Chilika Lake

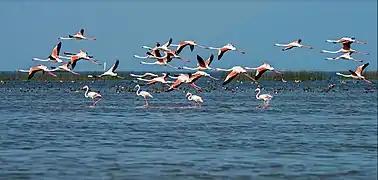
Migratory birds at Chilika lake

The ecological richness of the lake is of value in preserving the genetic diversity because of the multiplicity of its habitat, flora and fauna (see photo gallery). The Zoological Survey of India (ZSI) surveyed the lake between 1985 and 1988 and identified 800 animal species, including many rare, endangered and vulnerable species, but excluding terrestrial insects.